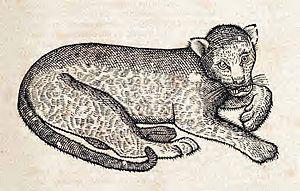
La Panthère des neiges, aussi appelée Léopard des neiges, Once ou Irbis, est une espèce de félins de la sous-famille des Pantherinae. Historiquement classée dans le genre monotypique Uncia, elle fait à présent partie du genre Panthera. C'est un félin de taille moyenne avec des pattes courtes, des pieds larges et une longue queue qui représente quasiment la moitié de la longueur totale. La face, large et ronde, possède des oreilles courtes et arrondies. La robe est de couleur gris pâle à gris jaune constellée de taches pleines et de rosettes.